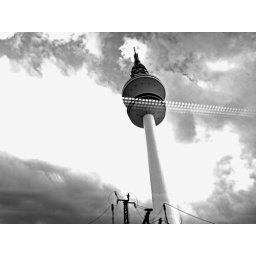
The TV tower in Hamburg viewed from a train carriage, the reflection of the. light from inside across the tower.